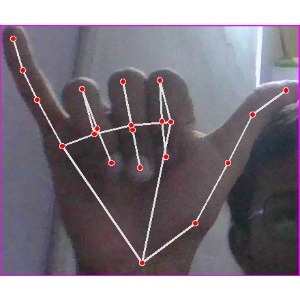
अक्षर: य